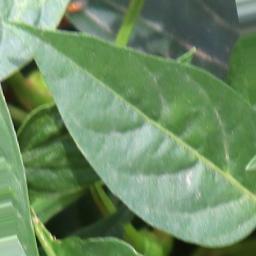
Label: healthy